Schneider CA1

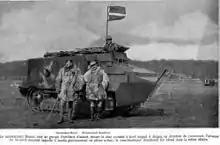
Bossut in front of an up-armoured vehicle, prior to the offensive

The first combat actions showed that the fuel reservoirs were prone to explode when the vehicle was hit by an artillery round. To remedy this the reservoirs were replaced by fuel tanks with a double wall, using a felt filler layer to absorb gasoline leakages. Furthermore, these fuel tanks, each containing , were moved to a safer position under armour though still outside the hull, in vertical rectangular steel boxes to the left and right of the rear door. This necessitated the construction of an additional safer exit, at the left side of the vehicle. On 8 September 1917 only twelve tanks had been changed to this new configuration. As of 21 March 1918 about 245 vehicles featured all three of these major improvements.